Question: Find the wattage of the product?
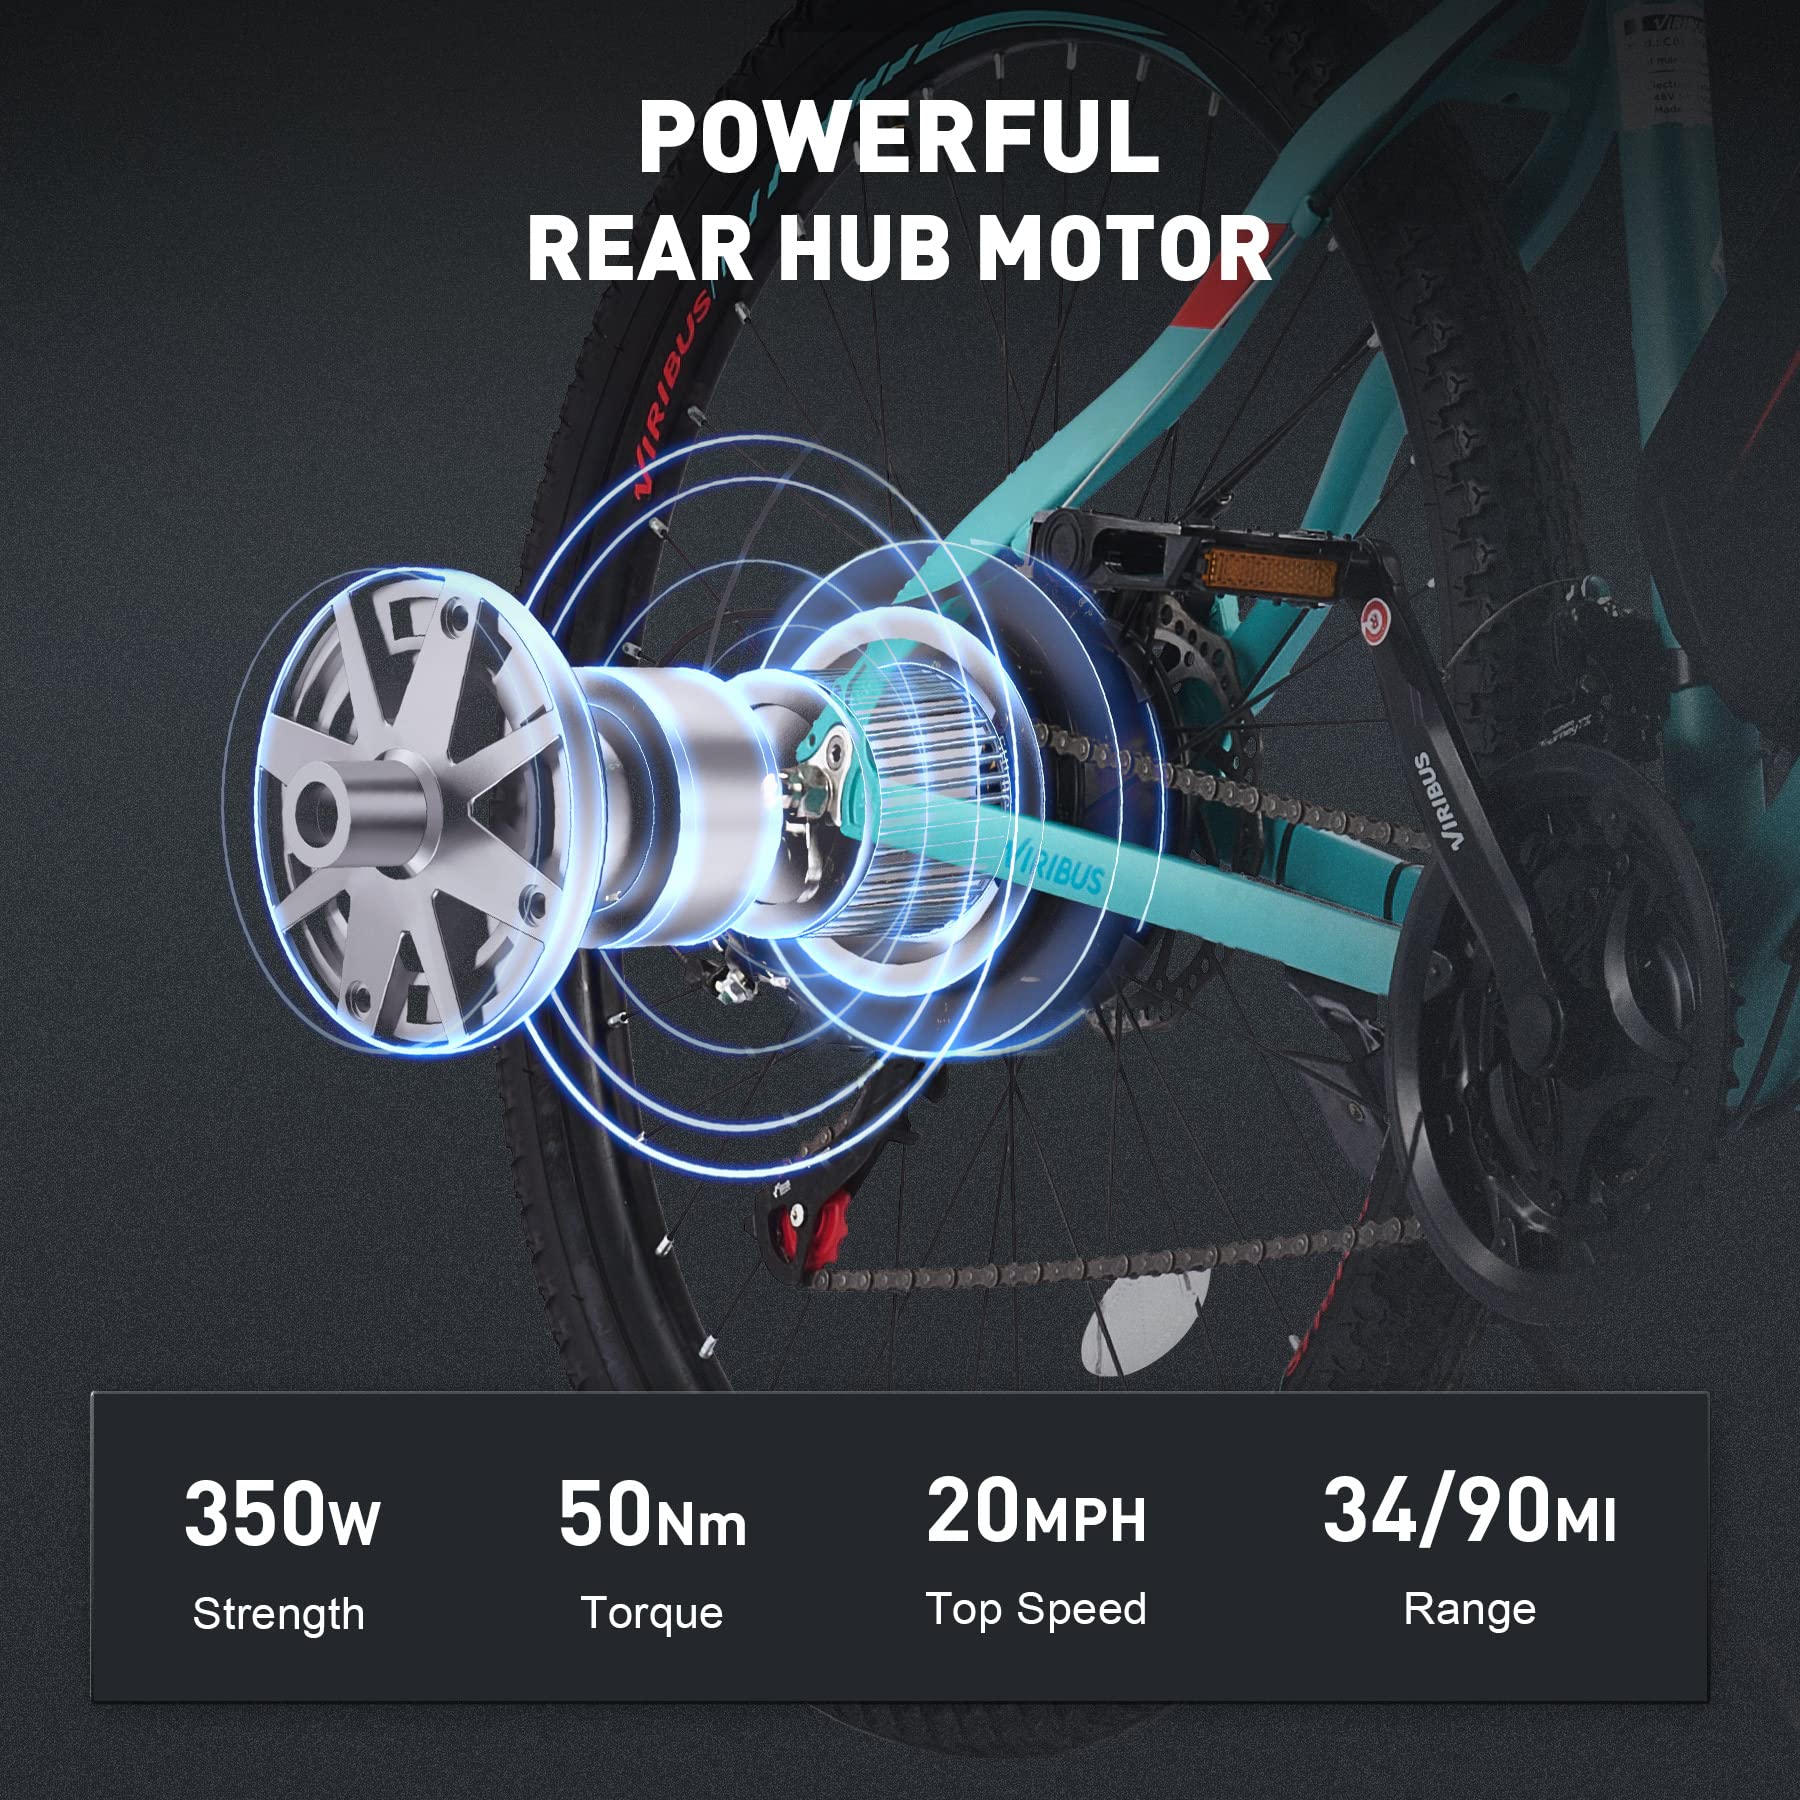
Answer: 350.0 watt